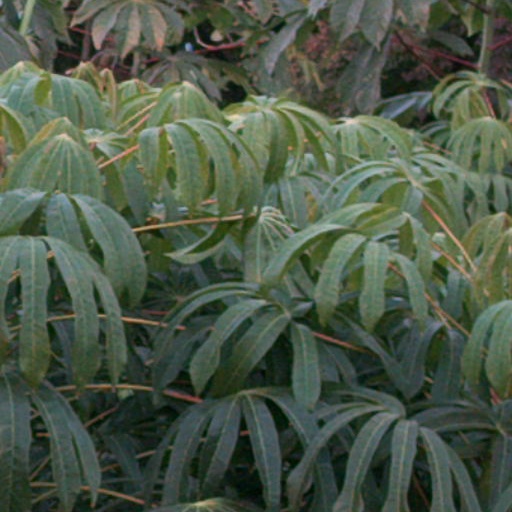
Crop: cassava